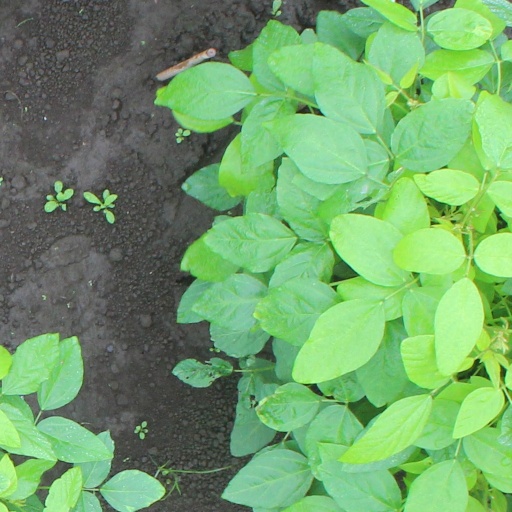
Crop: soybean